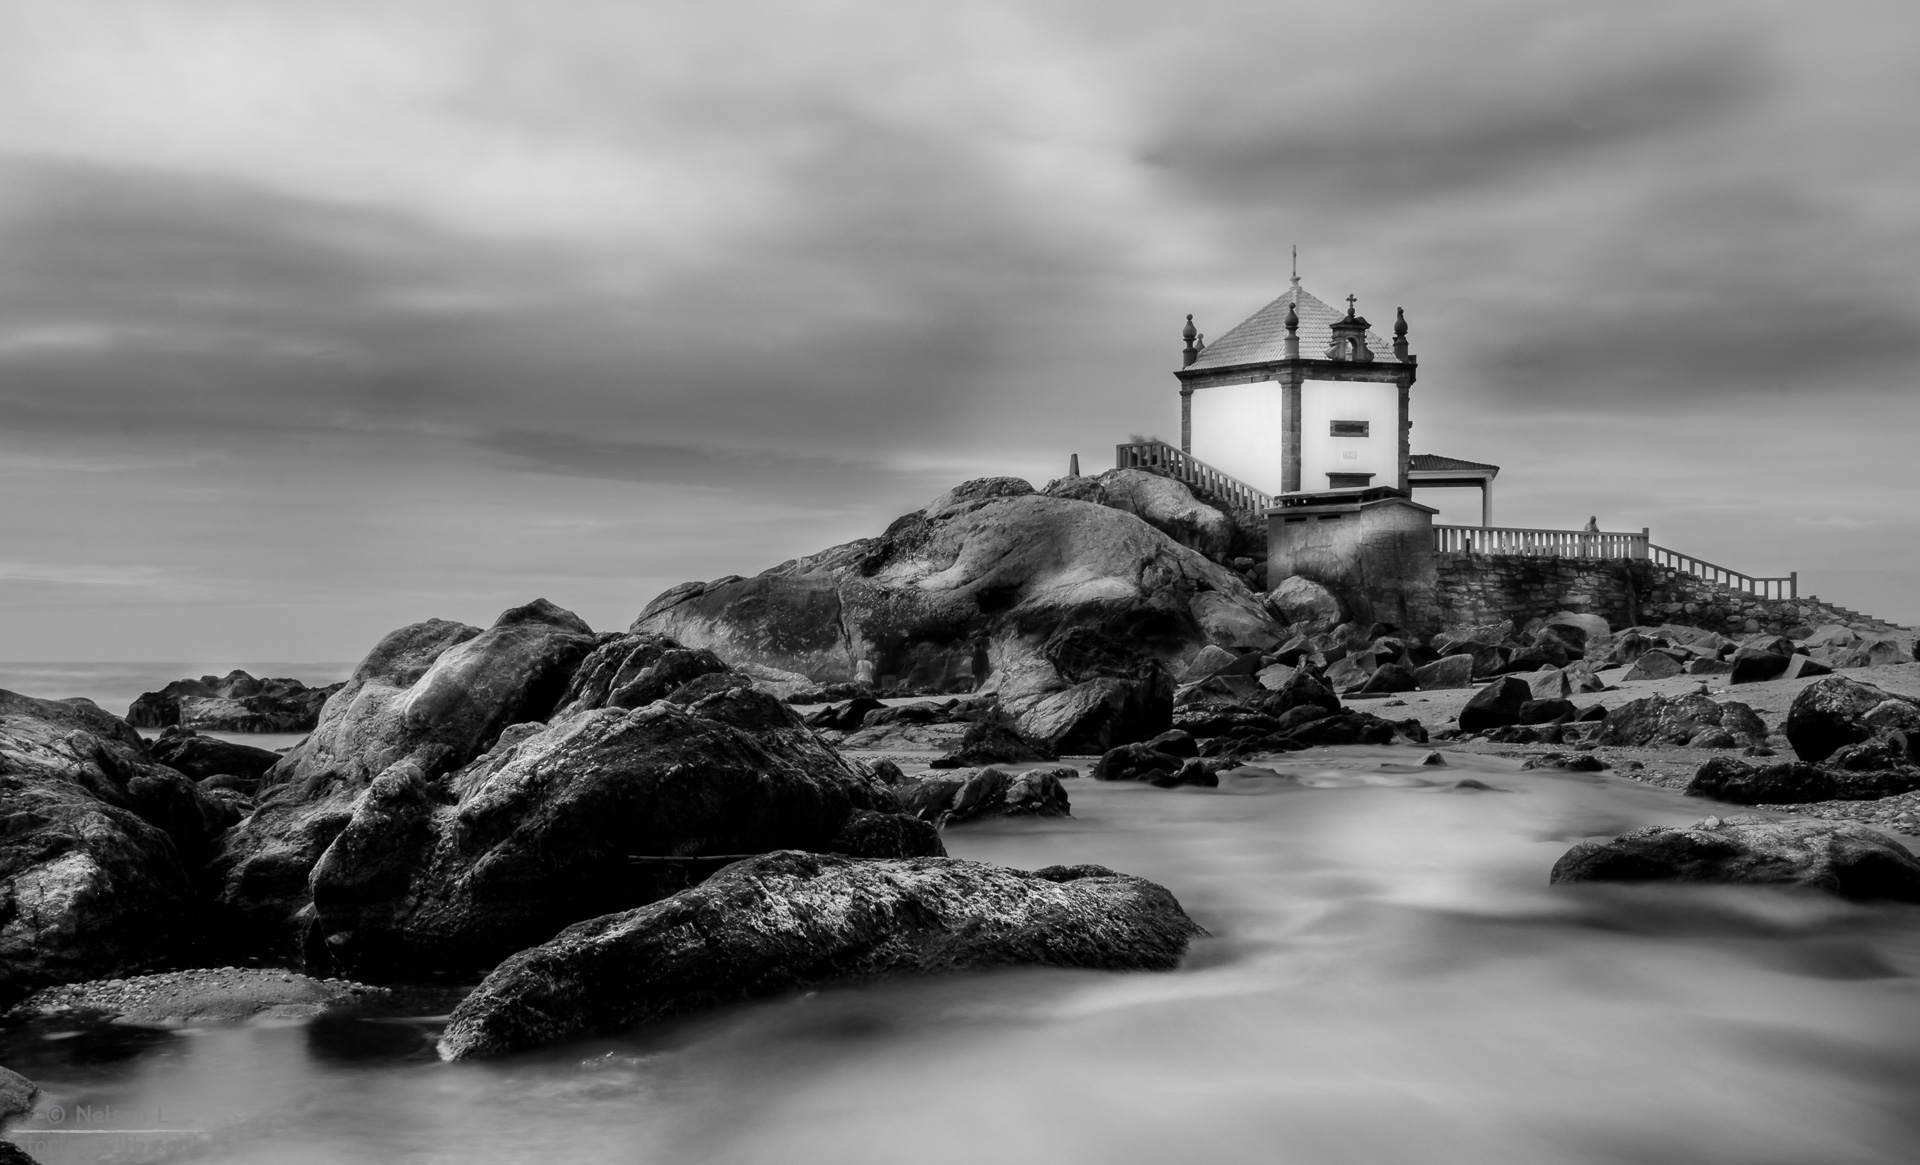
landscape, sea, coast, water, rock, ocean, creative, mountain, cloud, black and white, lighthouse, sunset, white, camera, photography, sweet, shore, wave, wind, old, explore, airforce, walk, tower, lens, canon, church, chapel, monochrome, flickr, 2014, stones, best, solitary, moments, torre, portugal, fotografie, pordosol, scene, radar, 600d, pedra, norte, nelson, snap, interesting, most, porto, moment, decisive, souls, frias, bilding, lourenco, imponent, estrela, viagem, gnr, capela, fafe, senhordapedra, deactivated, arcozelo, monochrome photography, atmospheric phenomenon